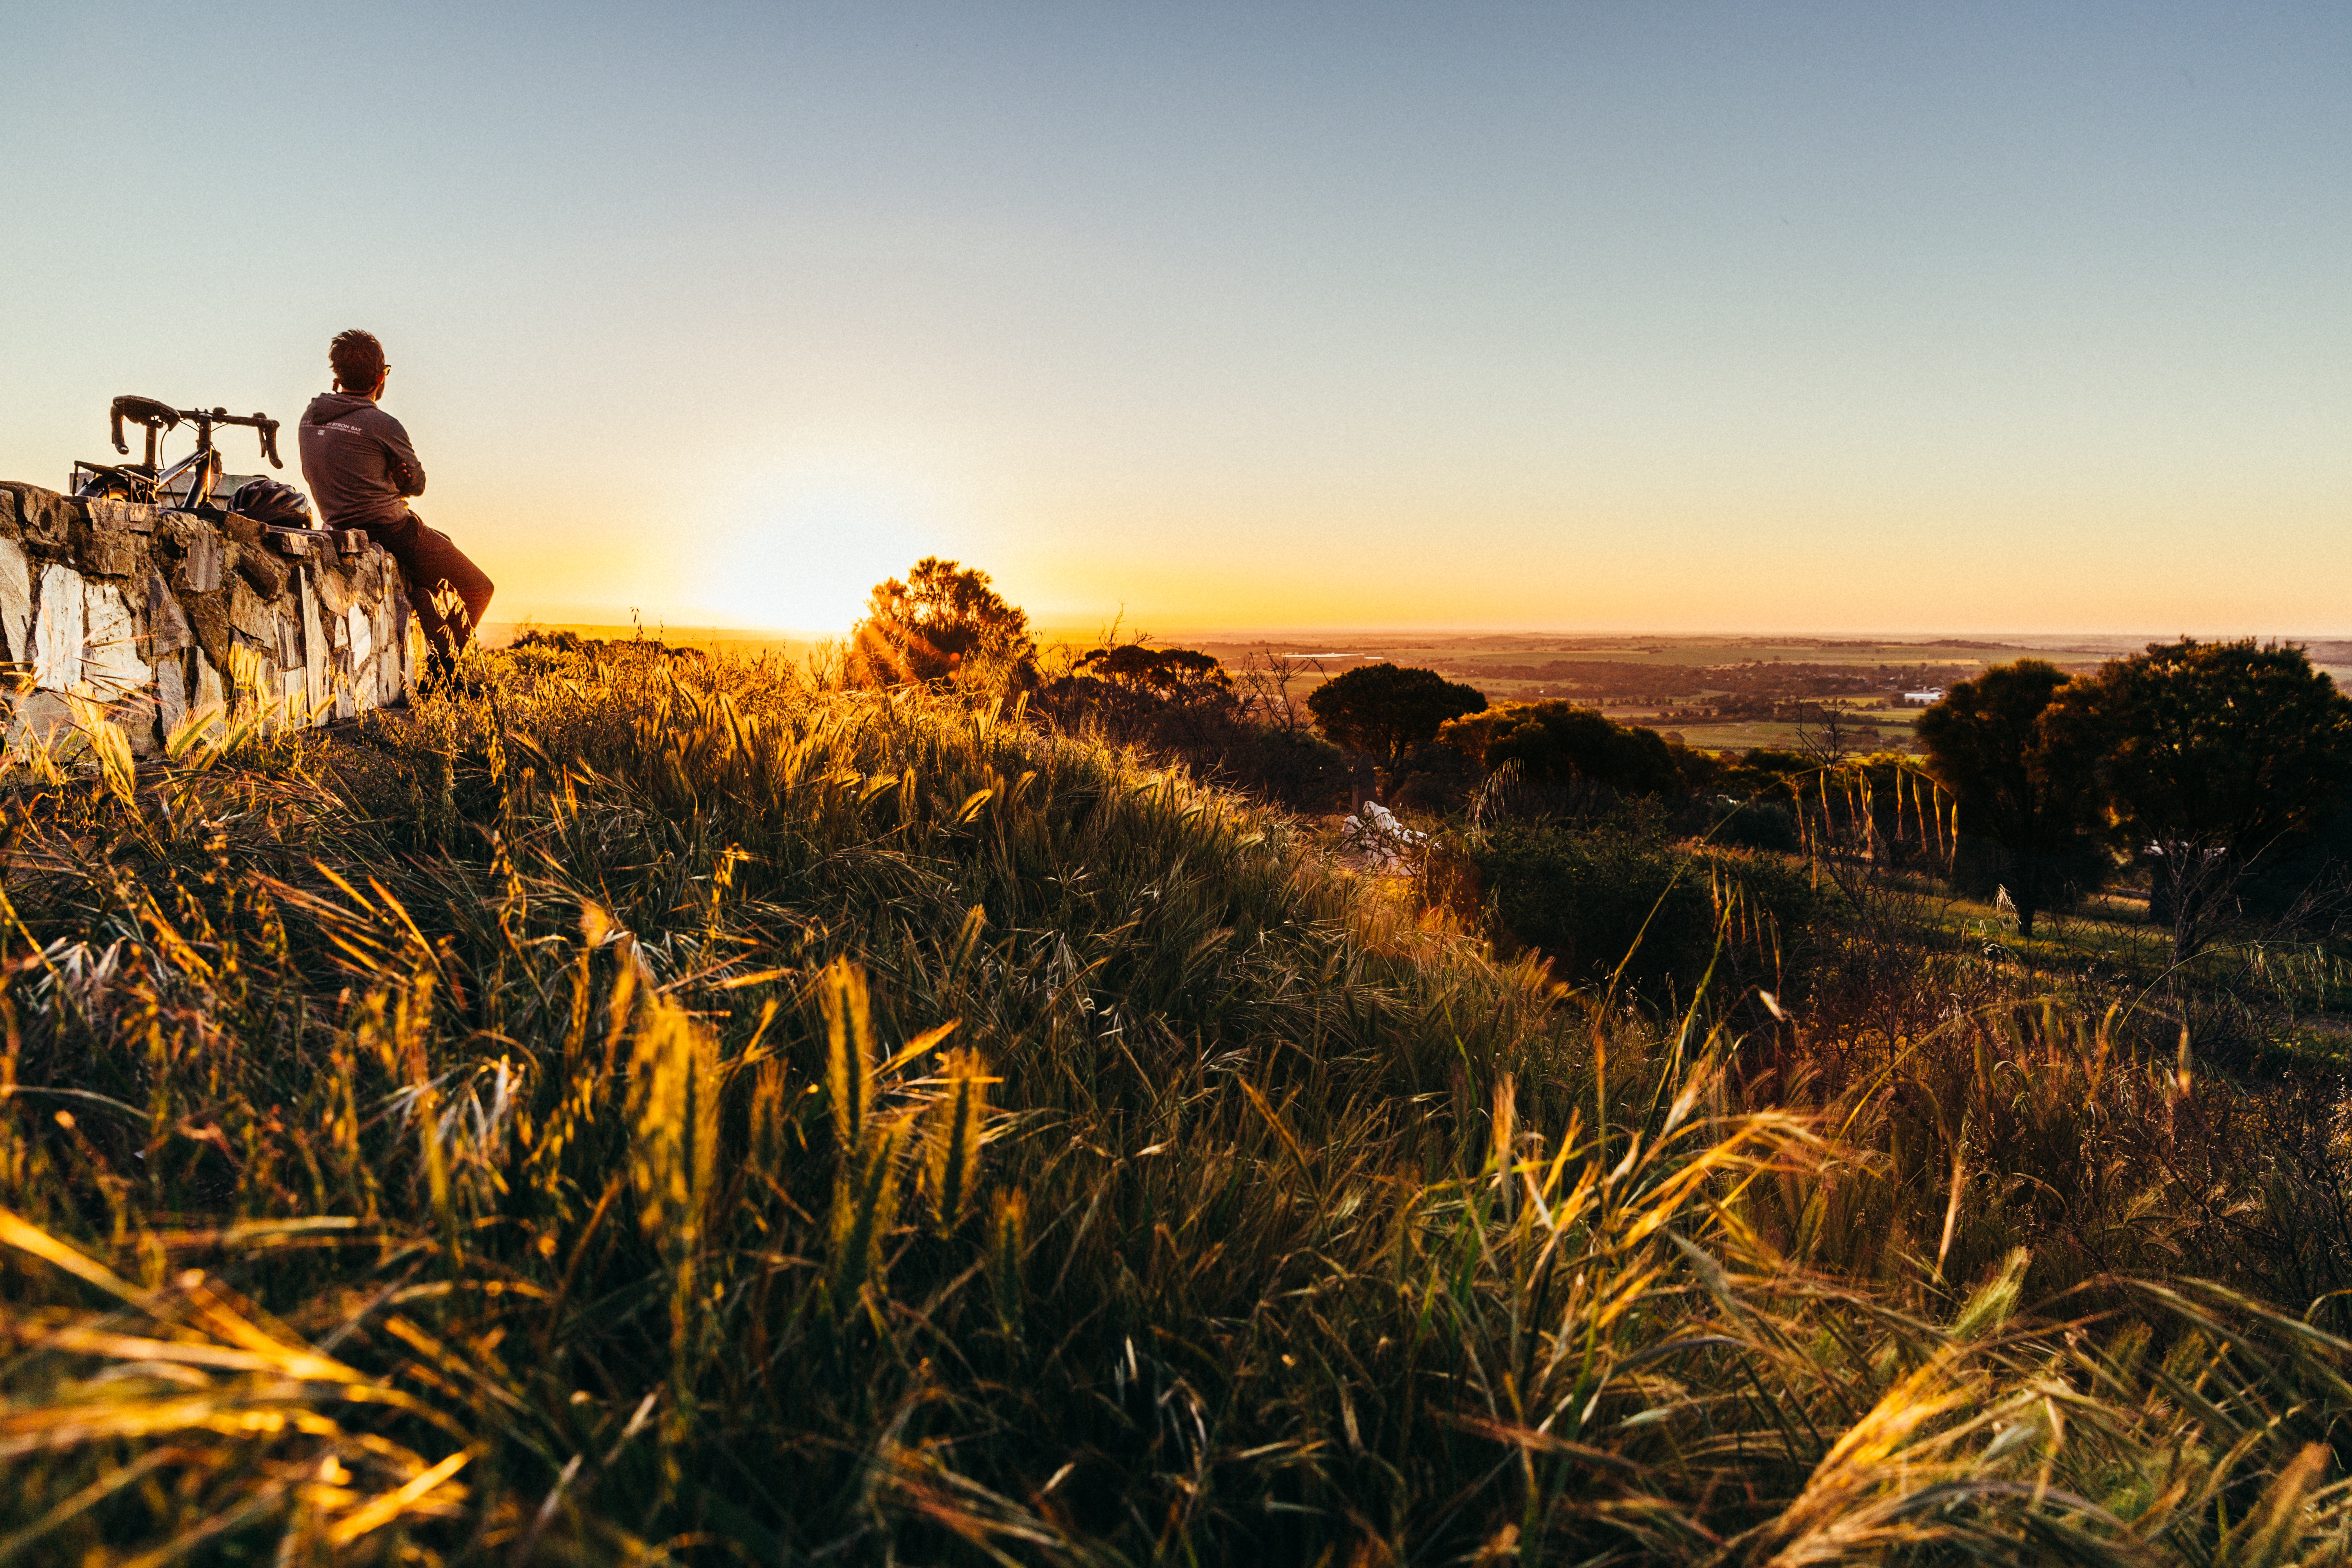
landscape, grass, horizon, wilderness, sunrise, sunset, field, prairie, morning, evening, crop, agriculture, savanna, grassland, steppe, rural area, natural environment, grass family